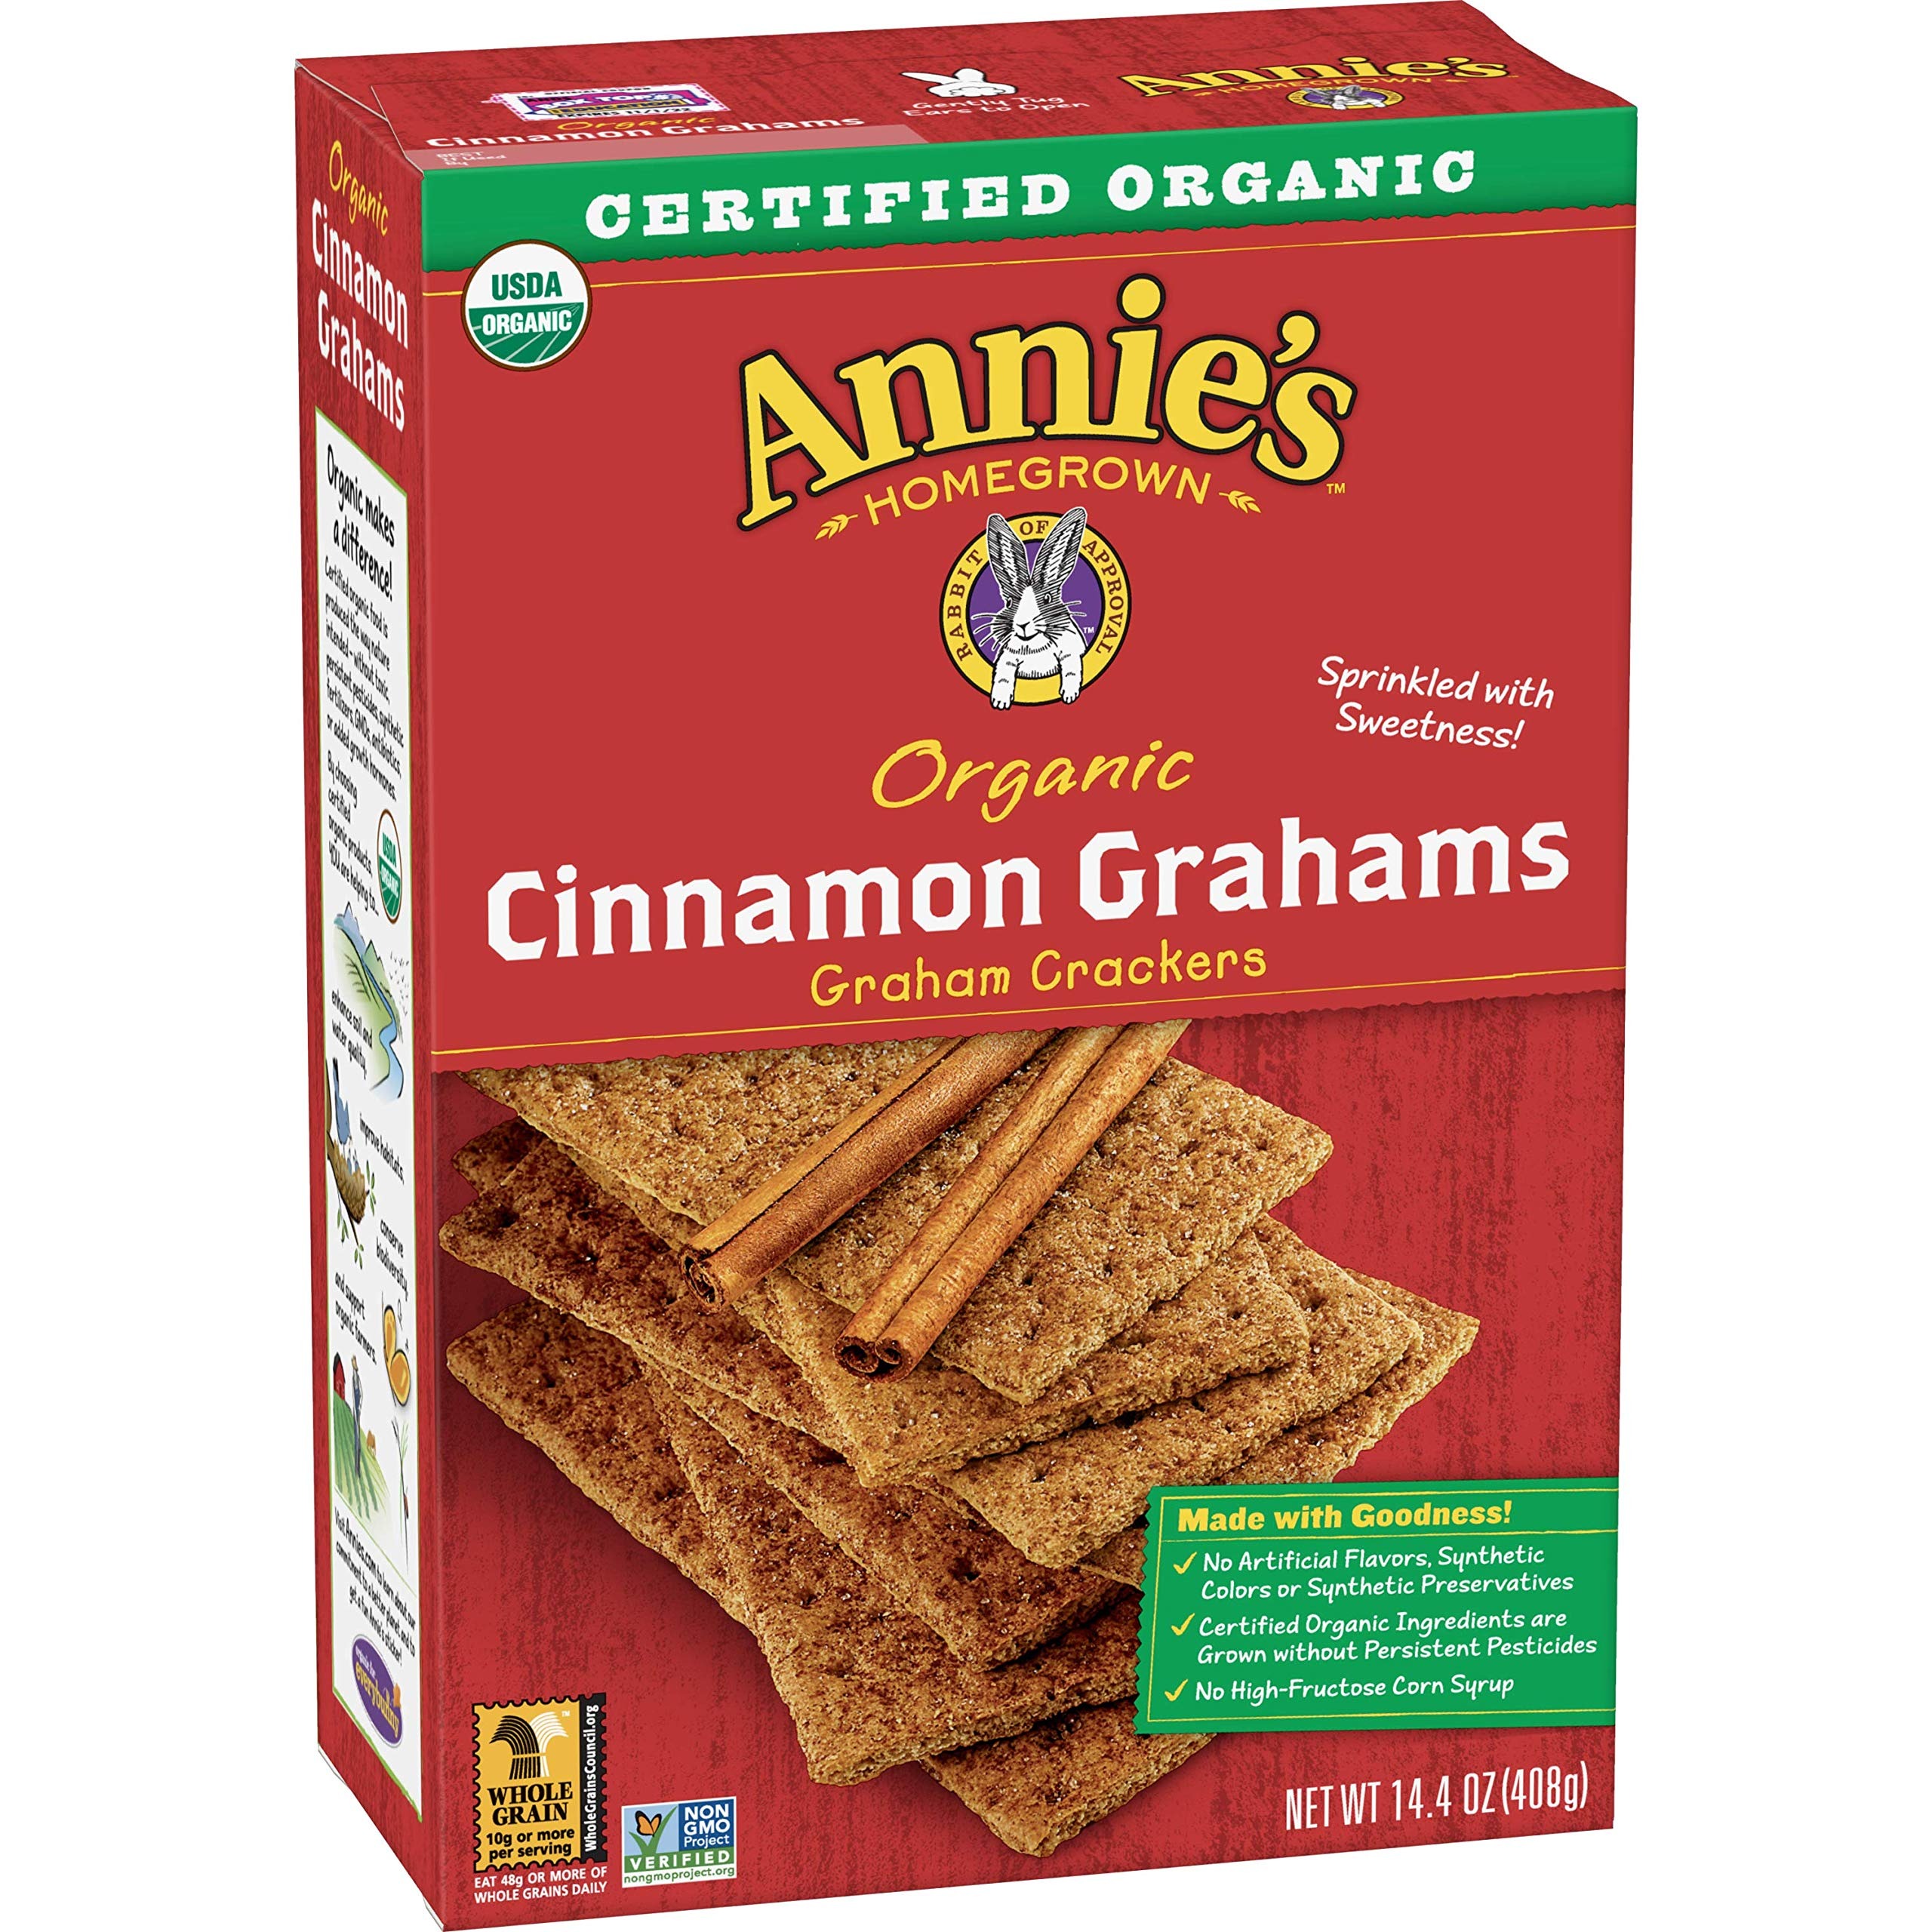
Item Name: Annie's Organic Honey Graham Crackers, 14.4 oz (Pack of 4)4
Value: 57.6
Unit: Ounce

Price: 7.825